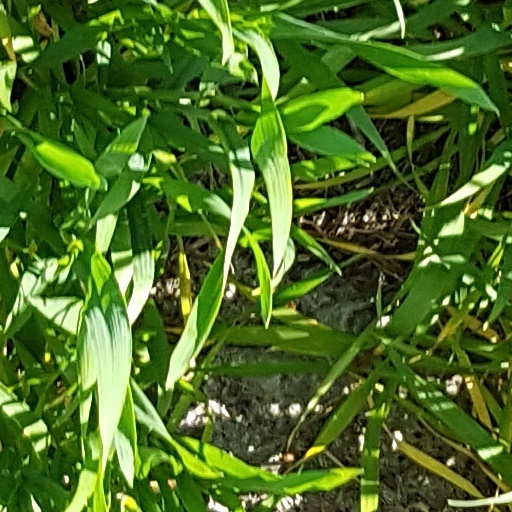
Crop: wheat